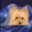
Label: dog